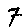
Label: 7